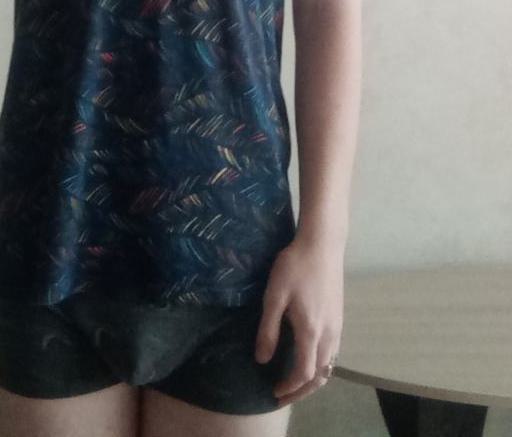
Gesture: no_gesture